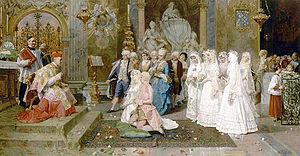
Giulio Rosati est un peintre orientaliste italien de la fin du XIXᵉ et du début du XXᵉ siècle représentatif du style académique.
Le mariage est une union conjugale contractuelle et/ou rituelle, à durée illimitée, déterminée ou indéterminée, reconnue et encadrée par une institution juridique ou religieuse qui en détermine les modalités. Le terme désigne à la fois la cérémonie rituelle, l'union qui en est issue et l'institution en définissant les règles. C'est l'un des cadres établissant les structures familiales d'une société.
Dans le Christianisme, le mariage est fondé dès la Création, et son caractère sacramentel a été institué par le Christ. Les formes du mariage catholique ont été codifiées au fil des siècles, en particulier par le quatrième concile du Latran en 1215. Dans le catéchisme catholique actuel, le mariage est « l’alliance matrimoniale, par laquelle un homme et une femme constituent entre eux une communauté de toute la vie, ordonnée par son caractère naturel au bien des conjoints ainsi qu’à la génération et à l’éducation des enfants », laquelle « a été élevée entre baptisés par le Christ Seigneur à la dignité de sacrement ».